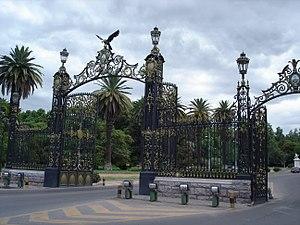
Entrée du parc General San Martín. Italiano: Entrata del Parque General San Martín. Lietuvių: San Martino parko vartai. Latviešu: Ģenerāļa Sanmartina parka vārti Mendosā.DSC00205"
La province de Mendoza est une province de l'Argentine située à l'ouest du pays. Elle est limitrophe de la province de San Juan au nord, de San Luis à l'est, de La Pampa et Neuquén au sud et du Chili à l'ouest. Elle est typiquement une province andine. Avec les provinces de San Juan et de San Luis, la province de Mendoza fait partie de la région de Cuyo.